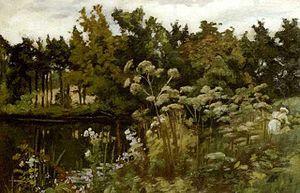
Thomas Bond Walker, né en 1861 à Londres, et mort en 1933, est un peintre irlandais. Il est le tuteur de Paul Henry.